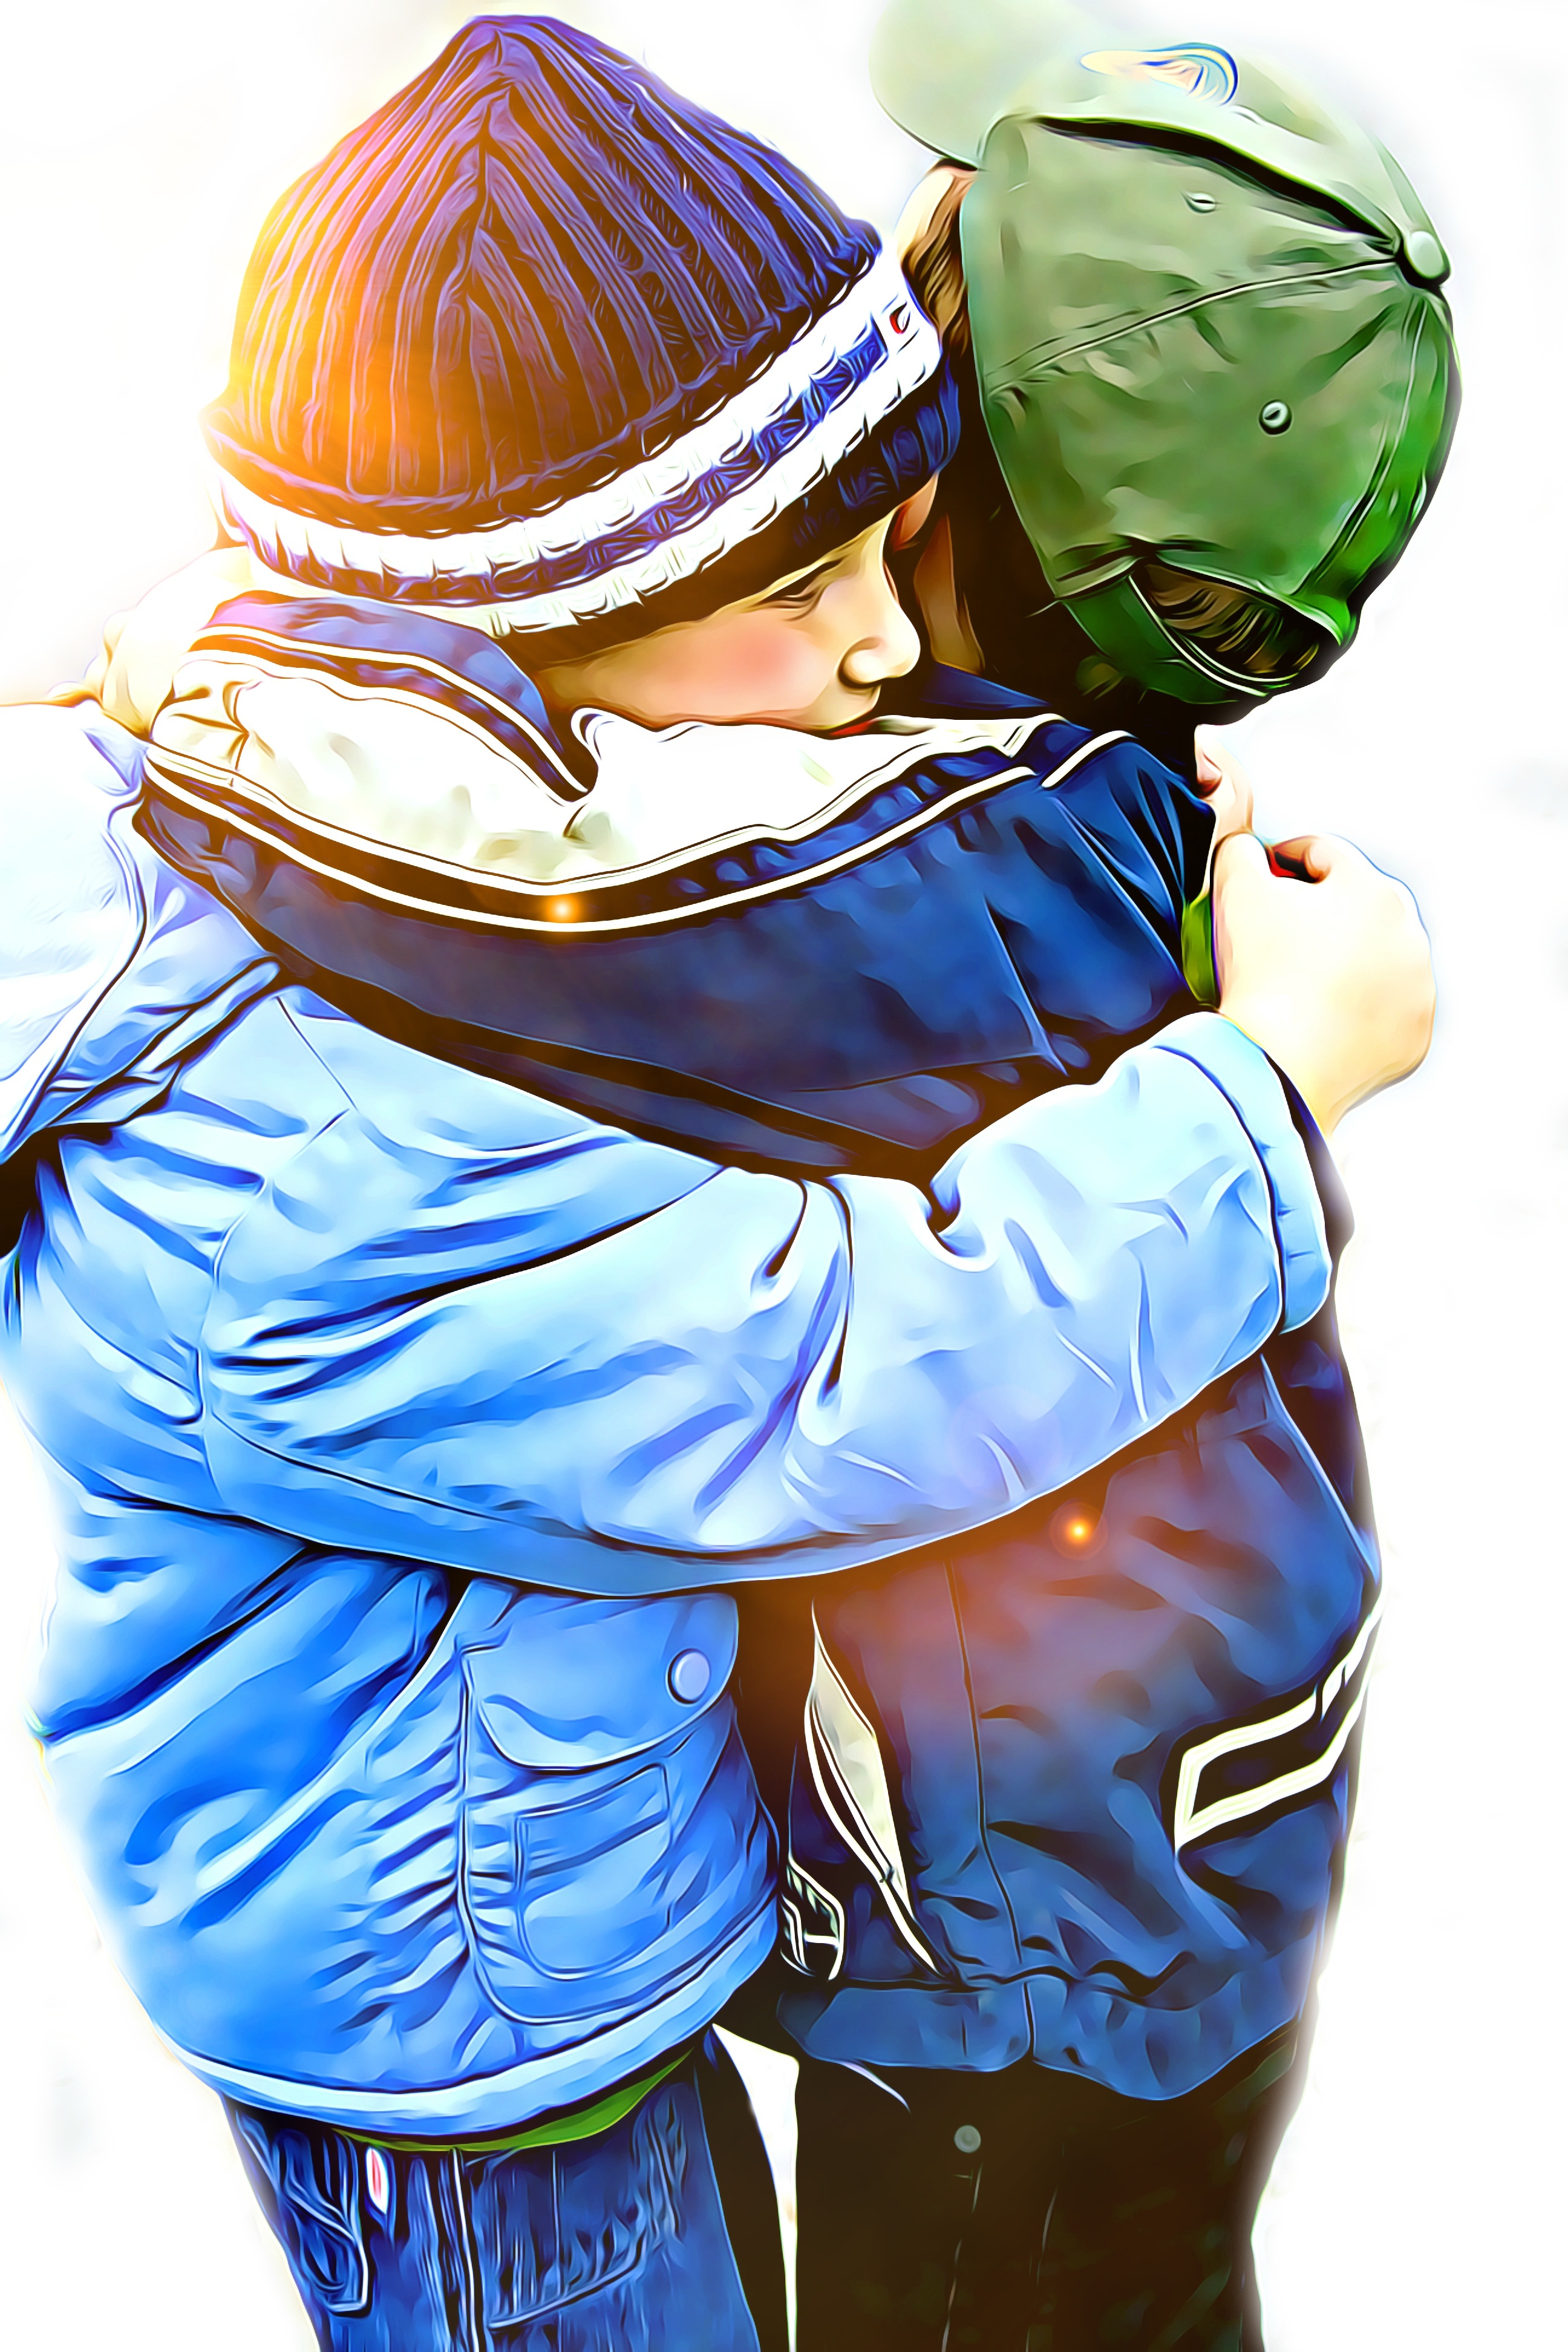
kid, clothing, friendship, toy, jacket, hug, friend, kids, lovely, cap, figurine, digital, graphics, relationships